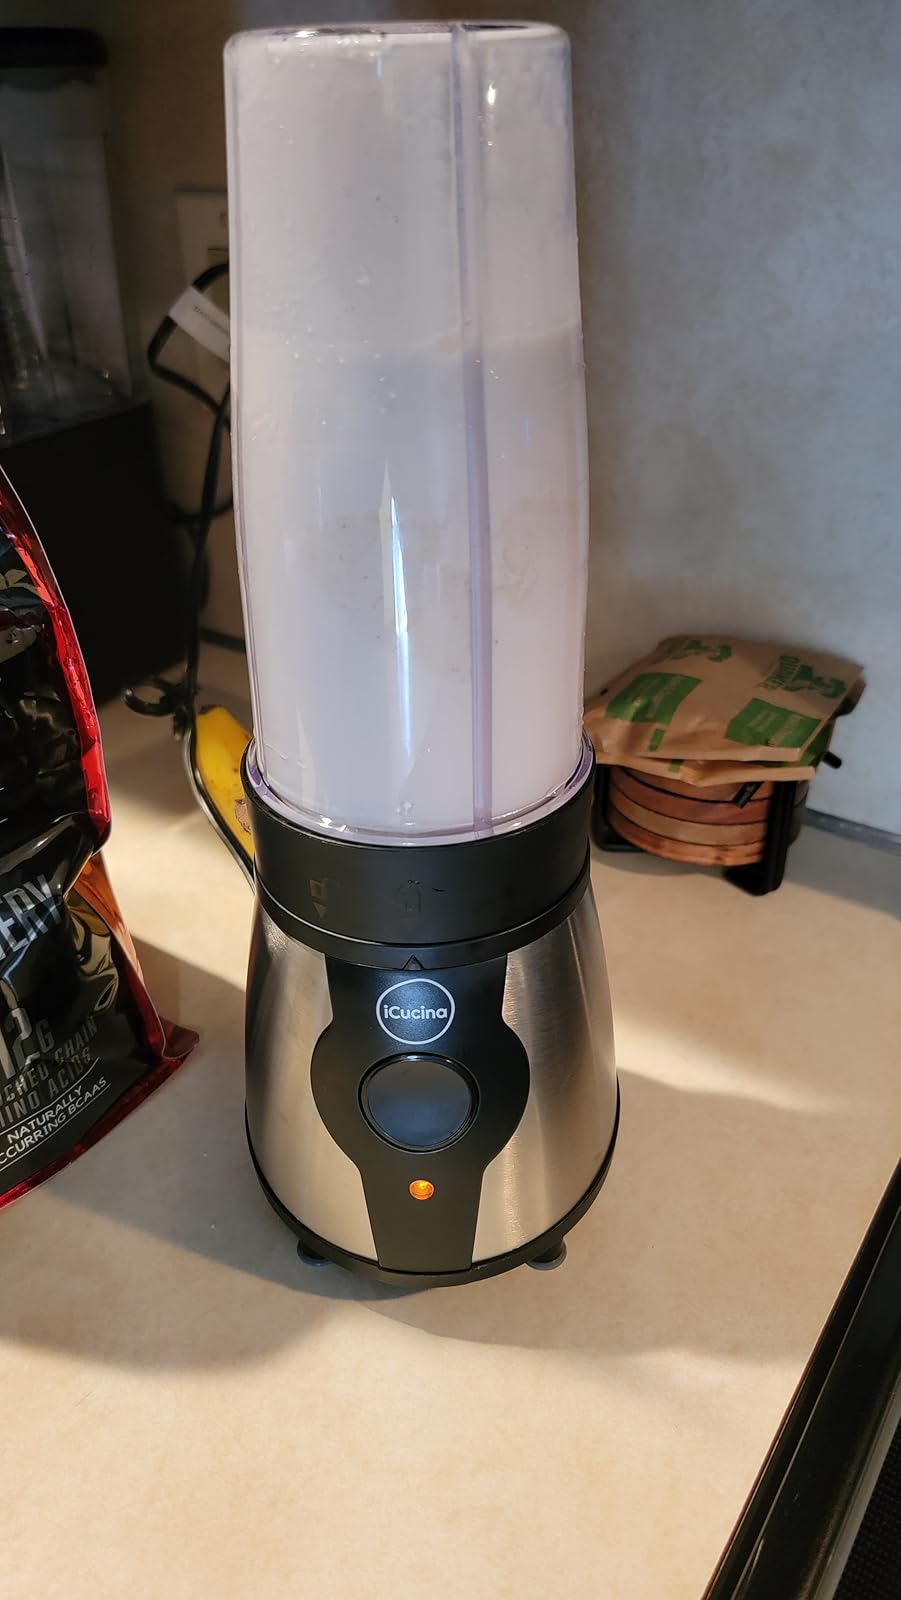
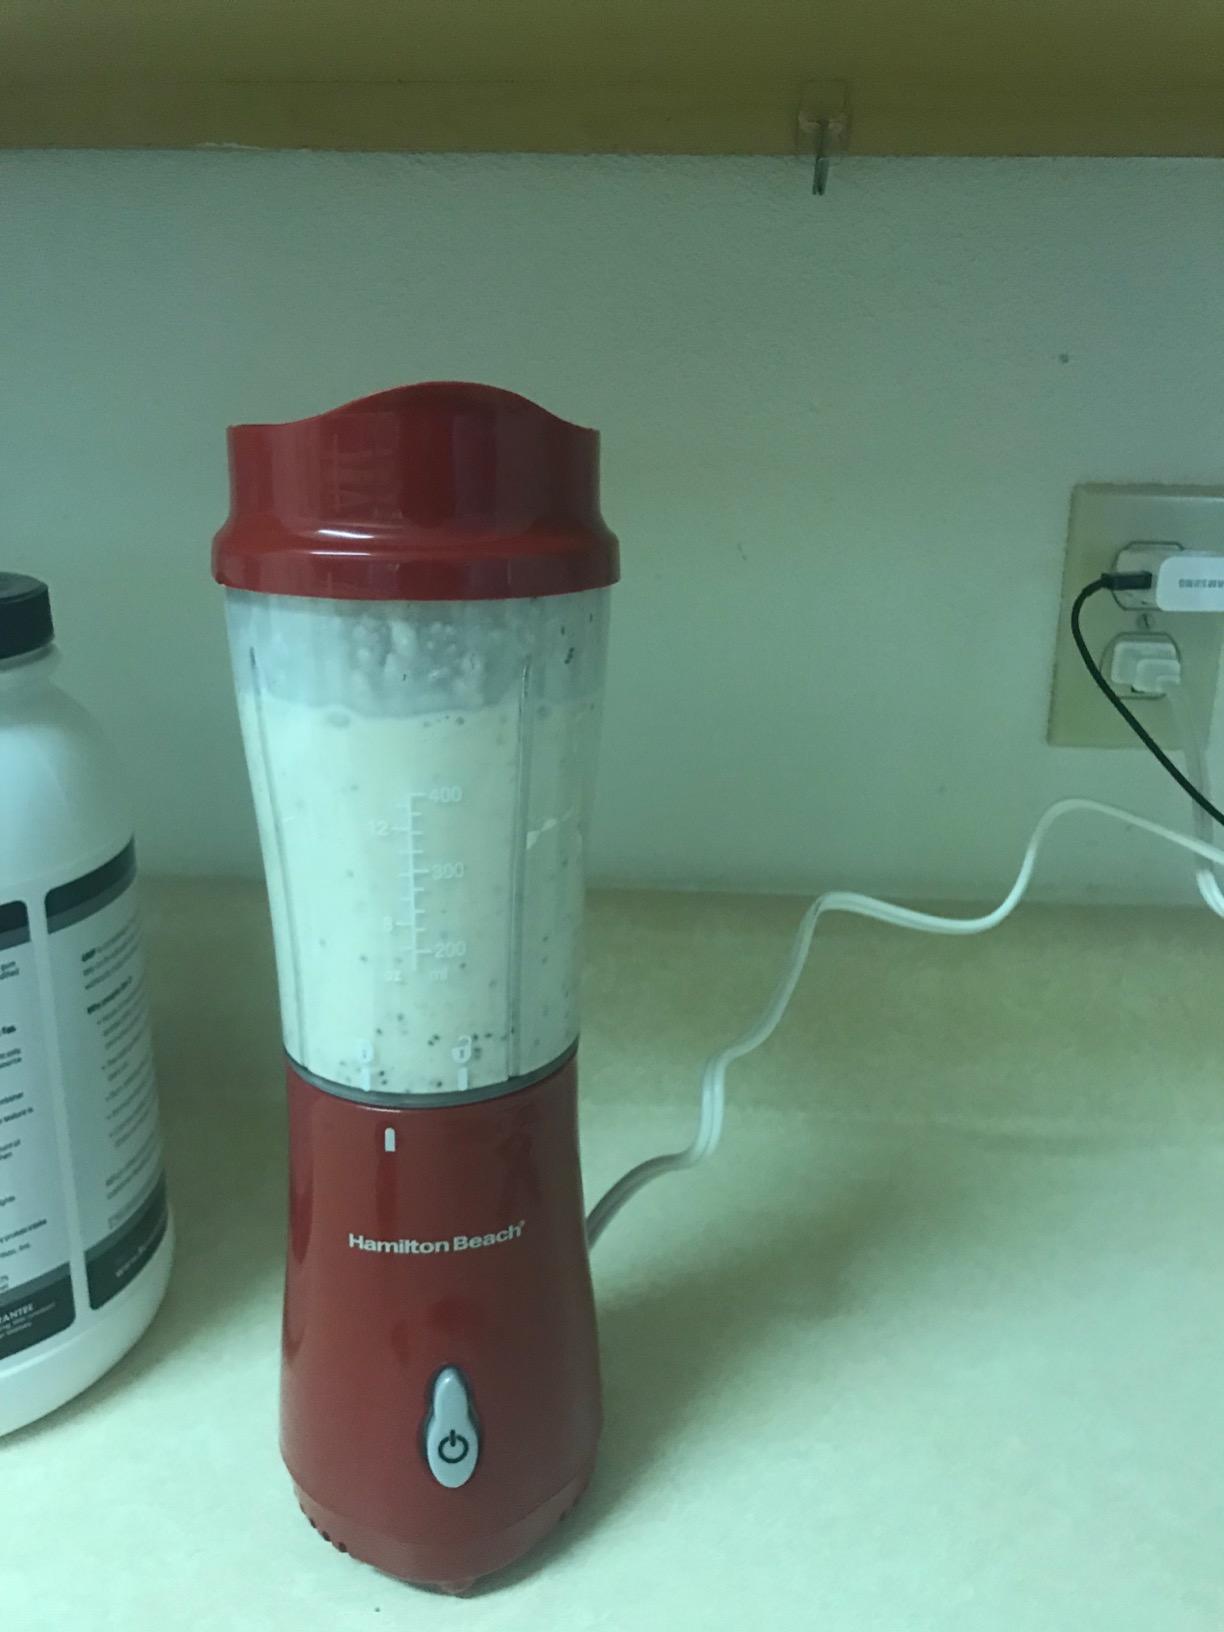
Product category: items_blender
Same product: no